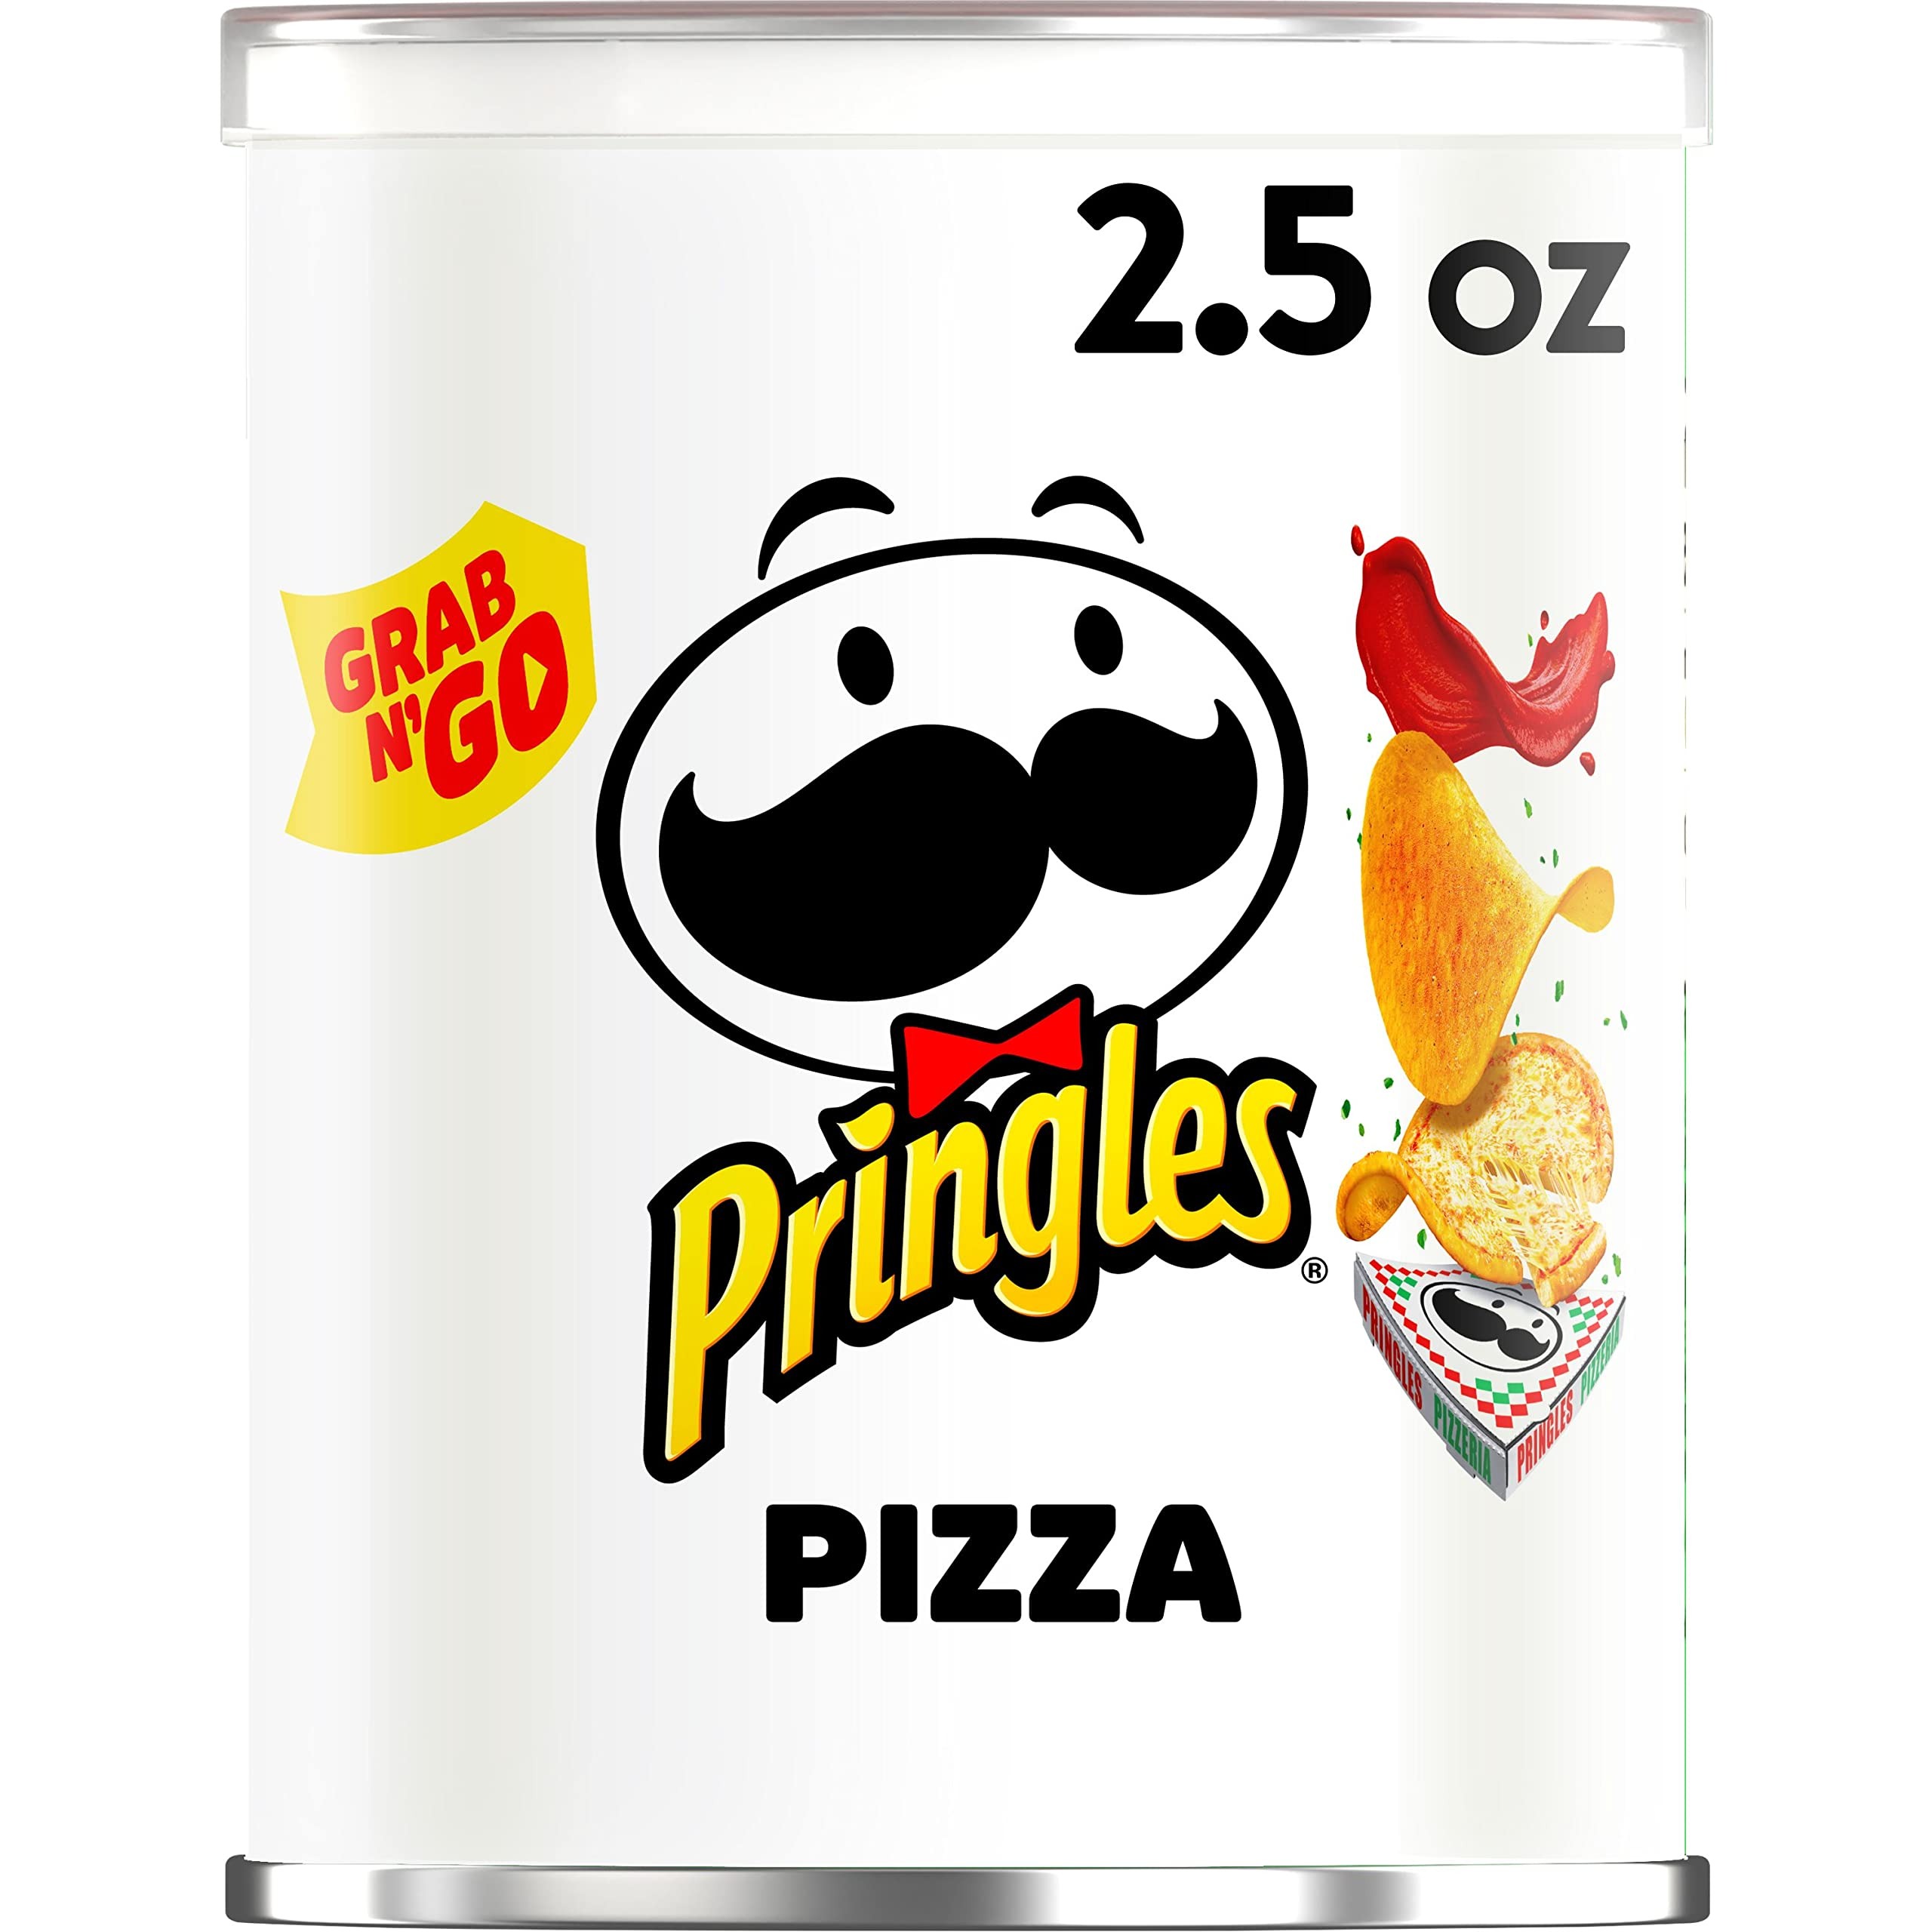
Item Name: Pringles, Pizza, 2.5 oz
Bullet Point 1: Product Type:Grocery
Bullet Point 2: Item Package Dimension:3.125 " L X3.125 " W X4.813 " H
Bullet Point 3: Item Package Weight:0.217 lbs
Bullet Point 4: Country Of Origin: United States
Value: 2.5
Unit: Ounce

Price: 1.99